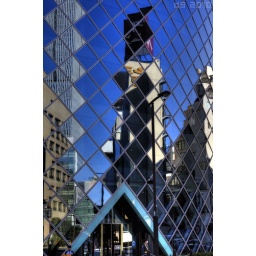
A mirrored building in Akasaka with the reflection of local office buildings....and one fun police.